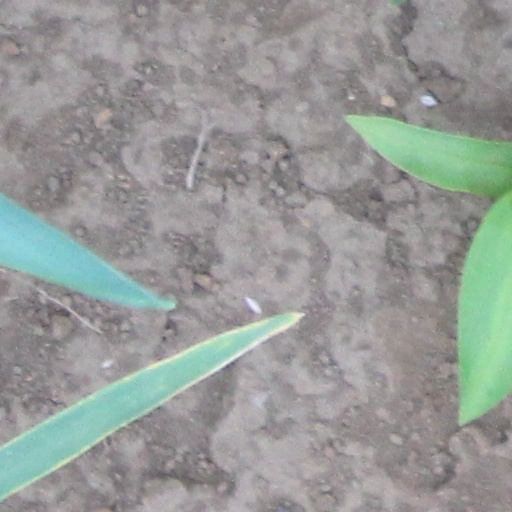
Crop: wheat